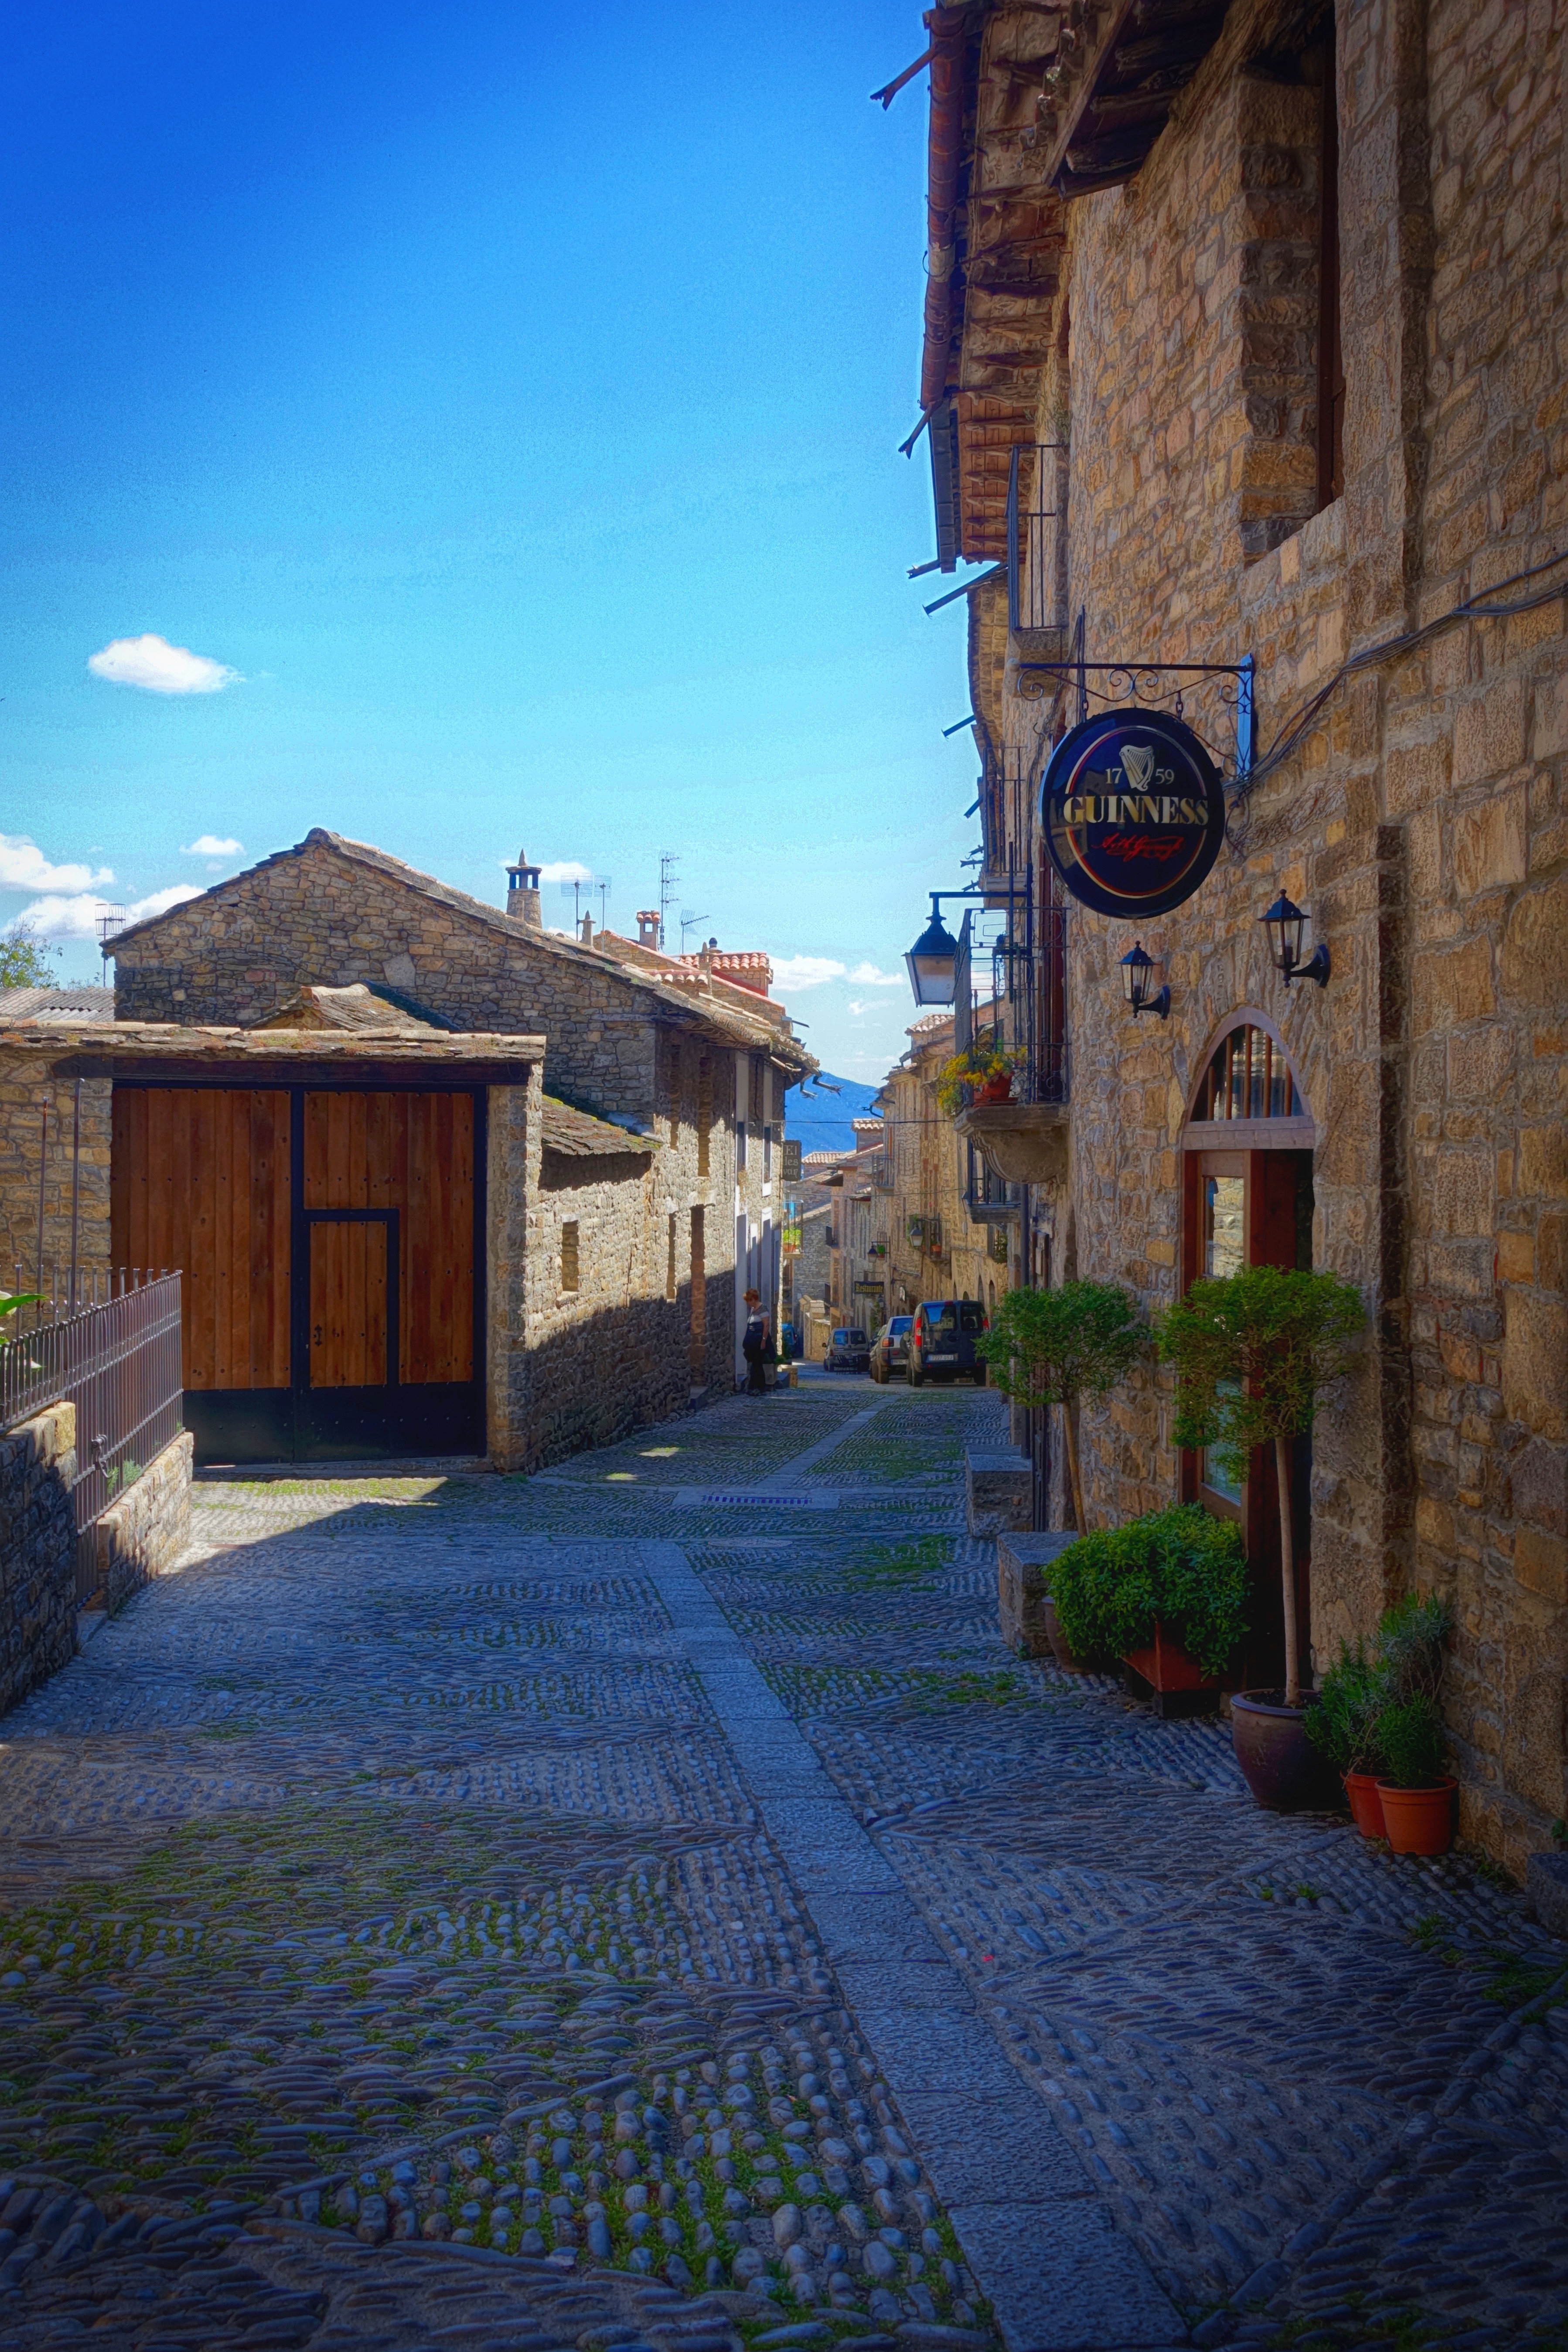
road, street, house, texture, town, alley, cobblestone, pavement, vacation, village, suburb, cottage, facade, rough, surface, stones, roadway, cobbled, pebbles, infrastructure, paving, estate, neighbourhood, rural area, urban area, residential area, human settlement